2008 NCAA Division I men's lacrosse tournament

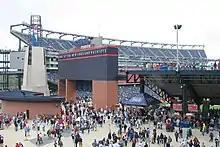
Gillette Stadium, the location of semifinals and finals of the 2008 Championships

On Saturday, May 24, 48,224 fans were spectators for the 2008 Division I Final Four doubleheader held at Gillette Stadium in Foxborough, Massachusetts. The first game featured Syracuse versus Virginia, and the second was a rematch of last year's championship game between Johns Hopkins and Duke.